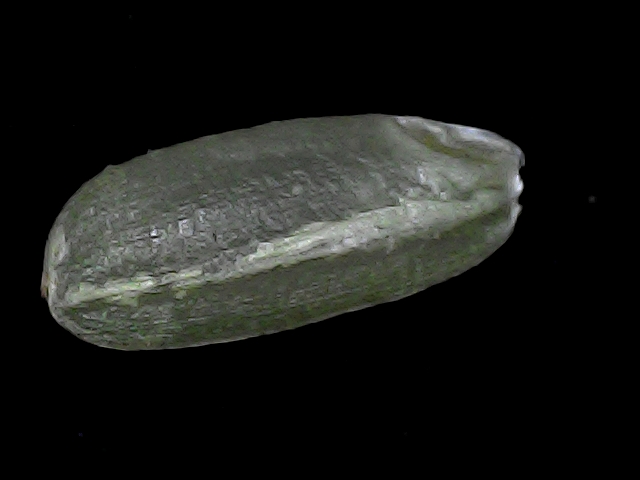
Rice variety: BD56